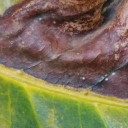
Label: Phoma